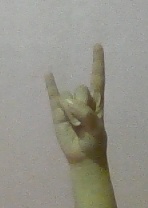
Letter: la